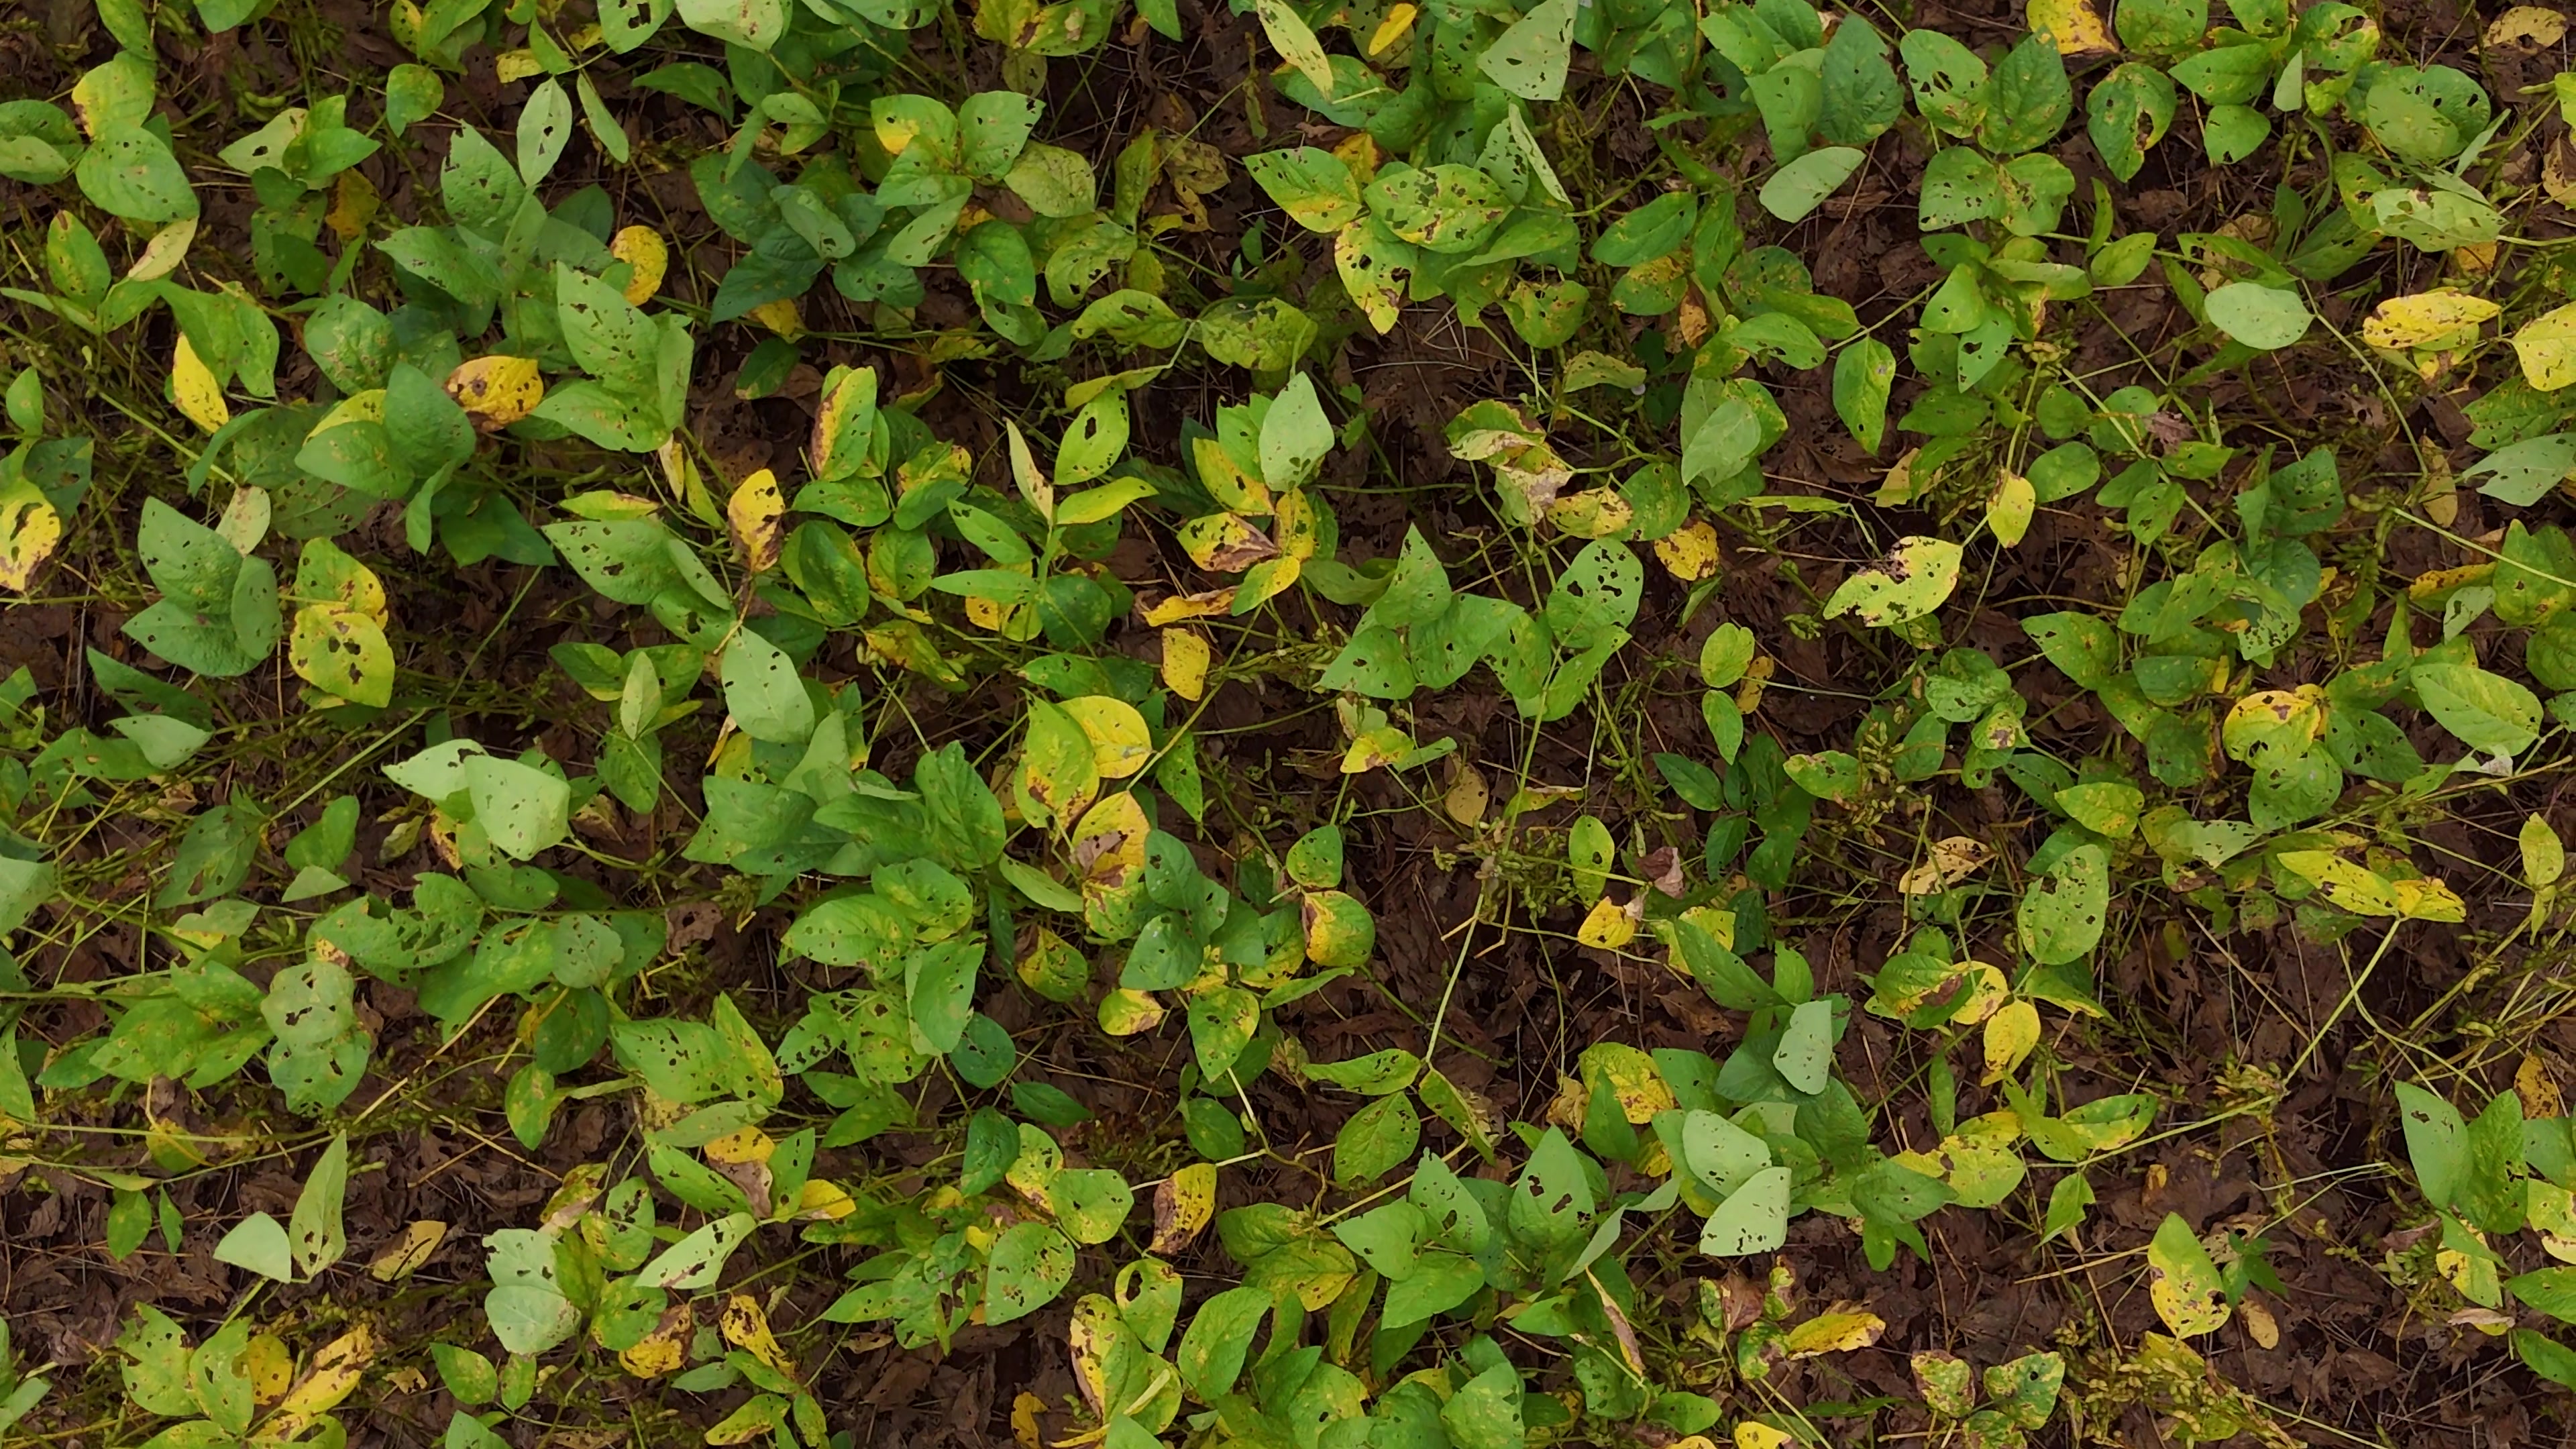
Label: Rust